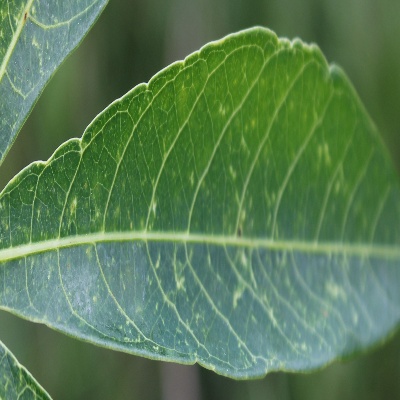
Crop: Cassava
Condition: green mite